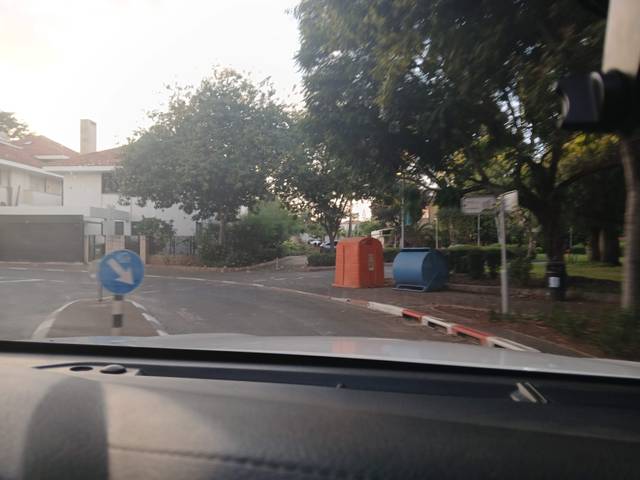
Region: Israel
Coordinates: 32.191, 34.883